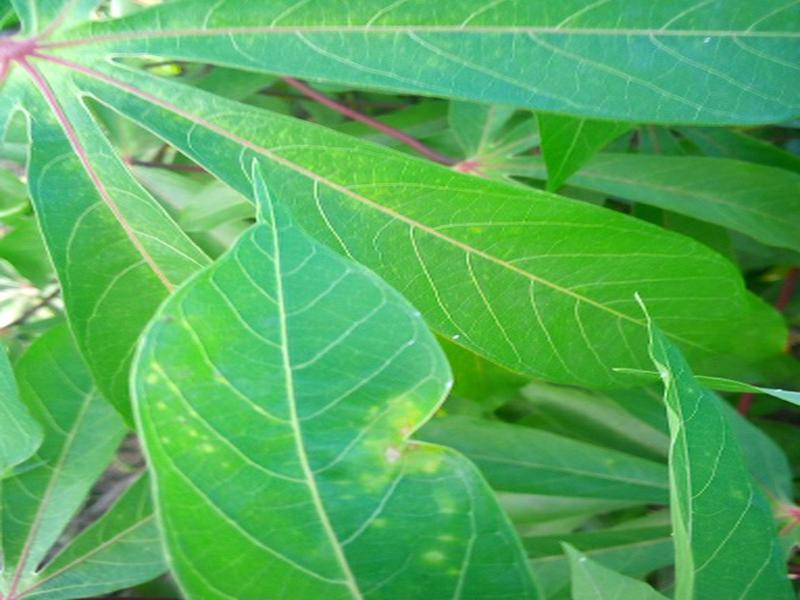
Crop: cassava
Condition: healthy